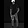
Label: Shirt